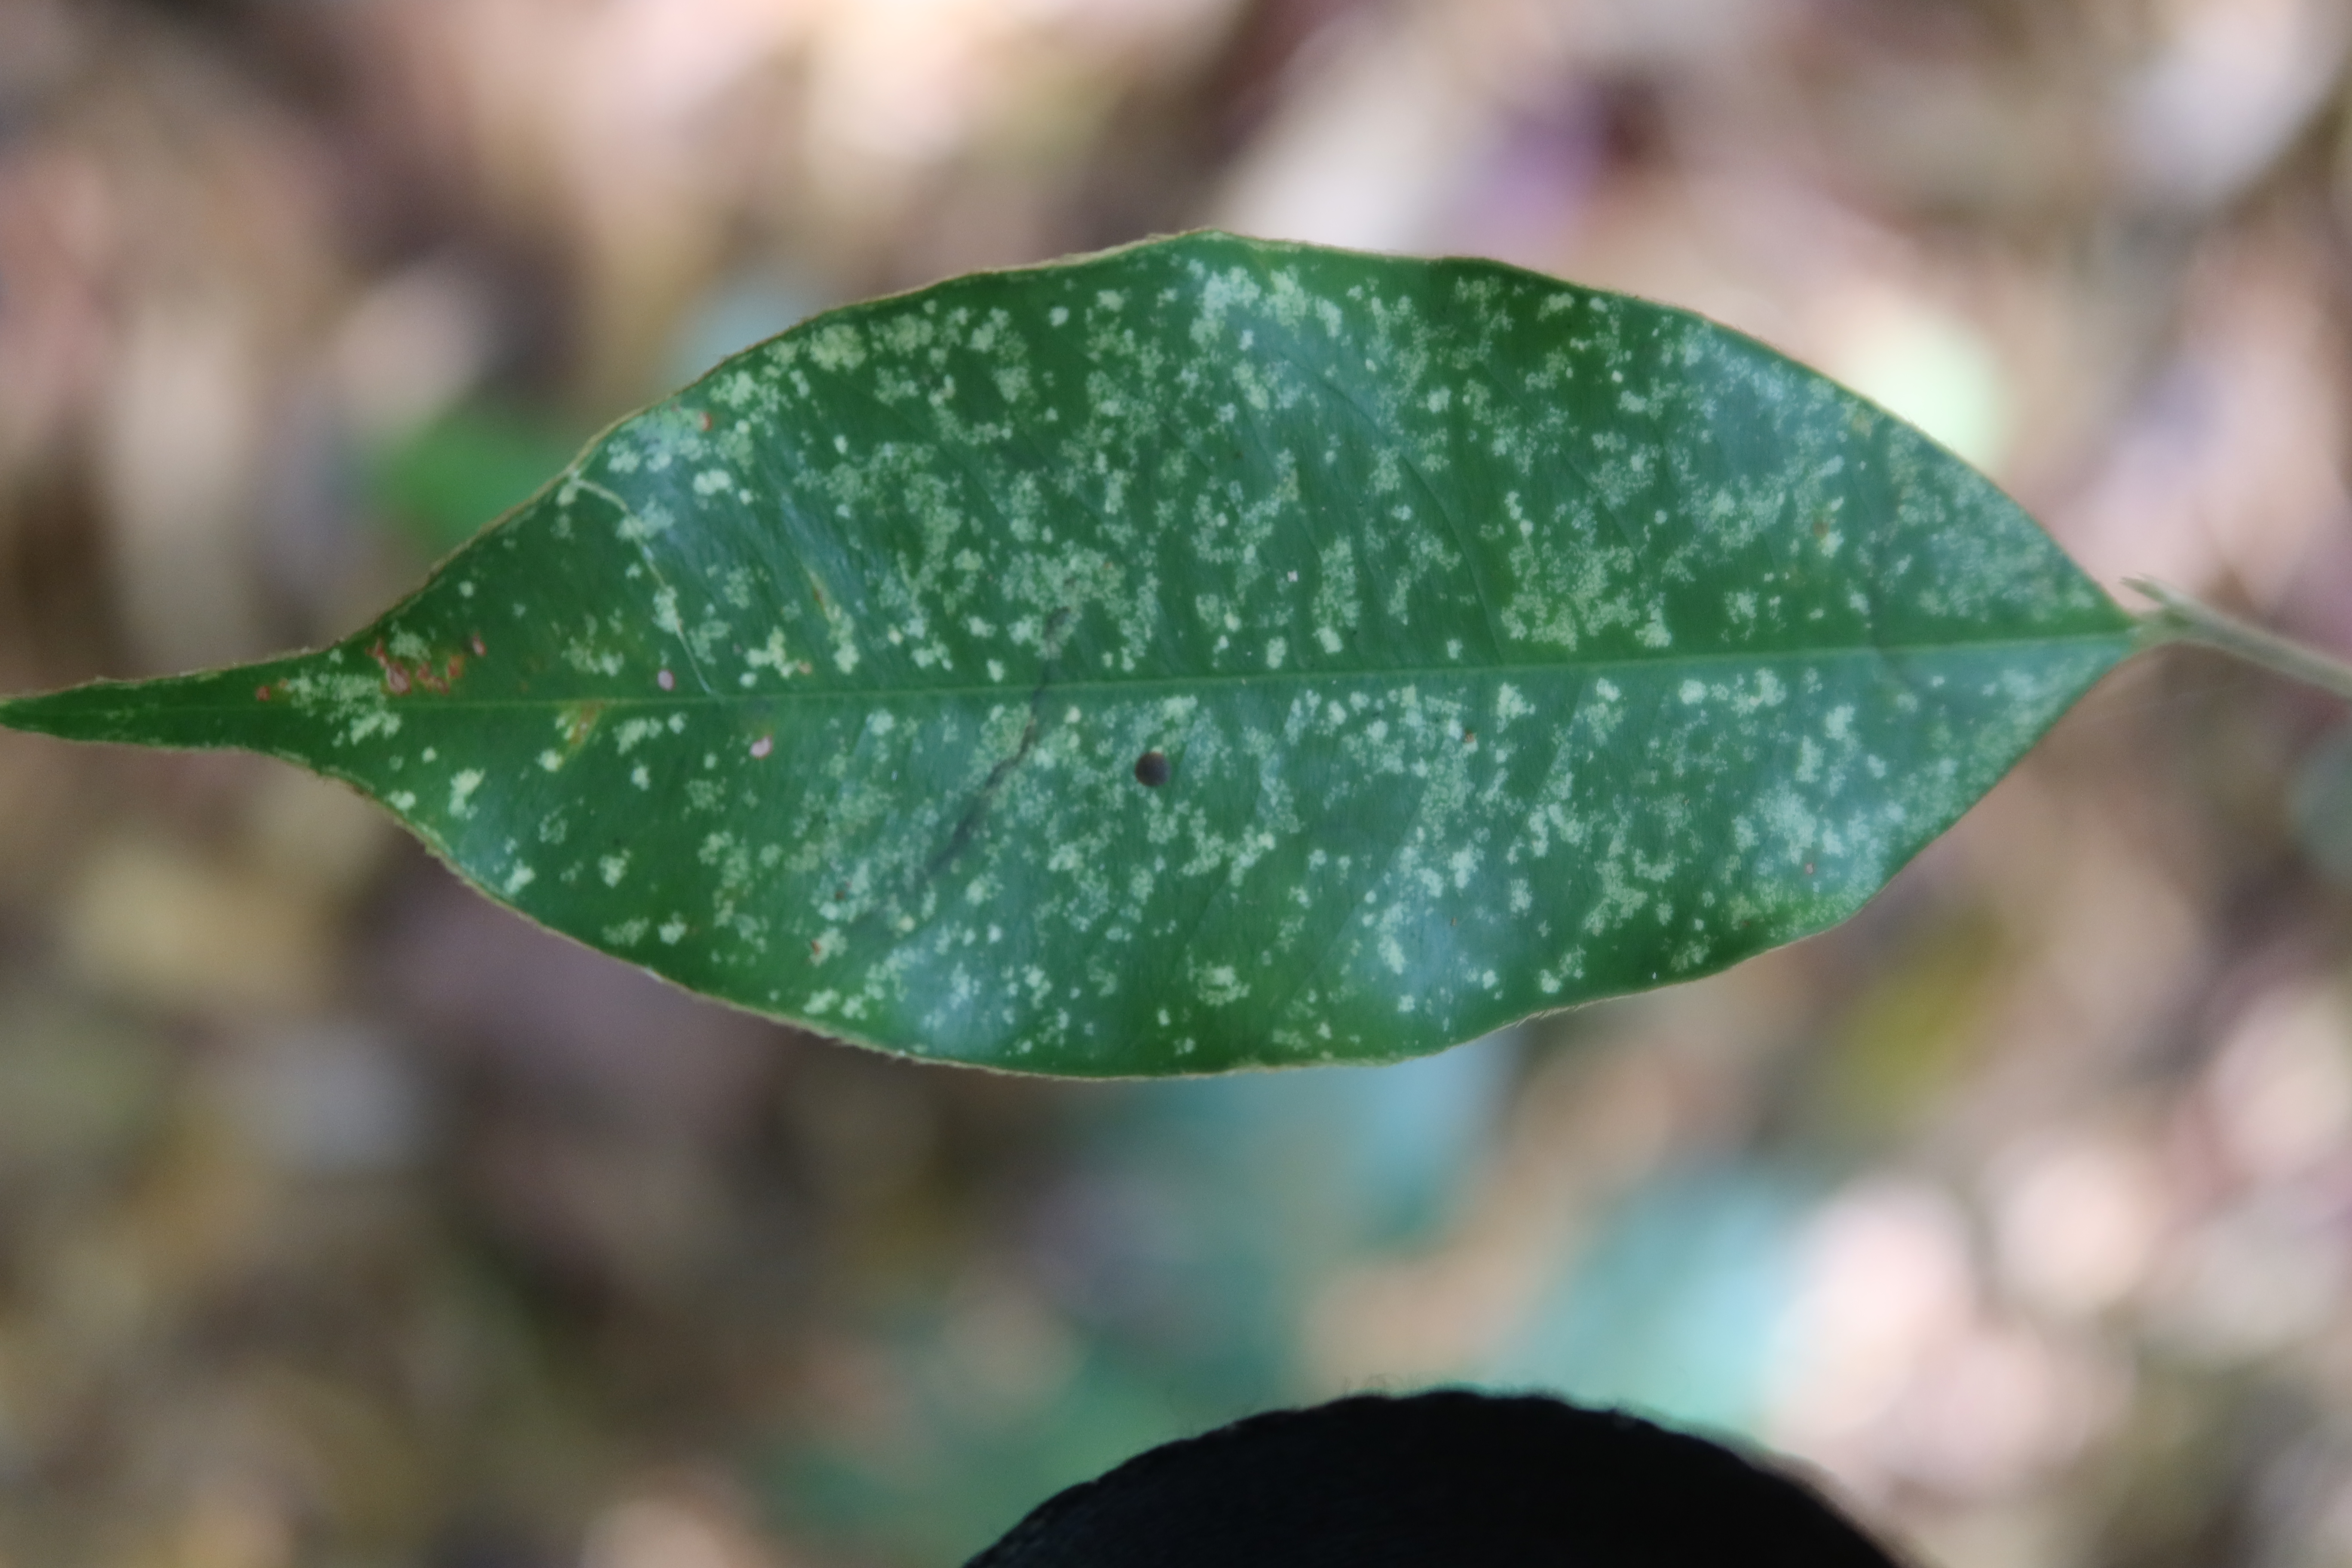
Label: Brown spots